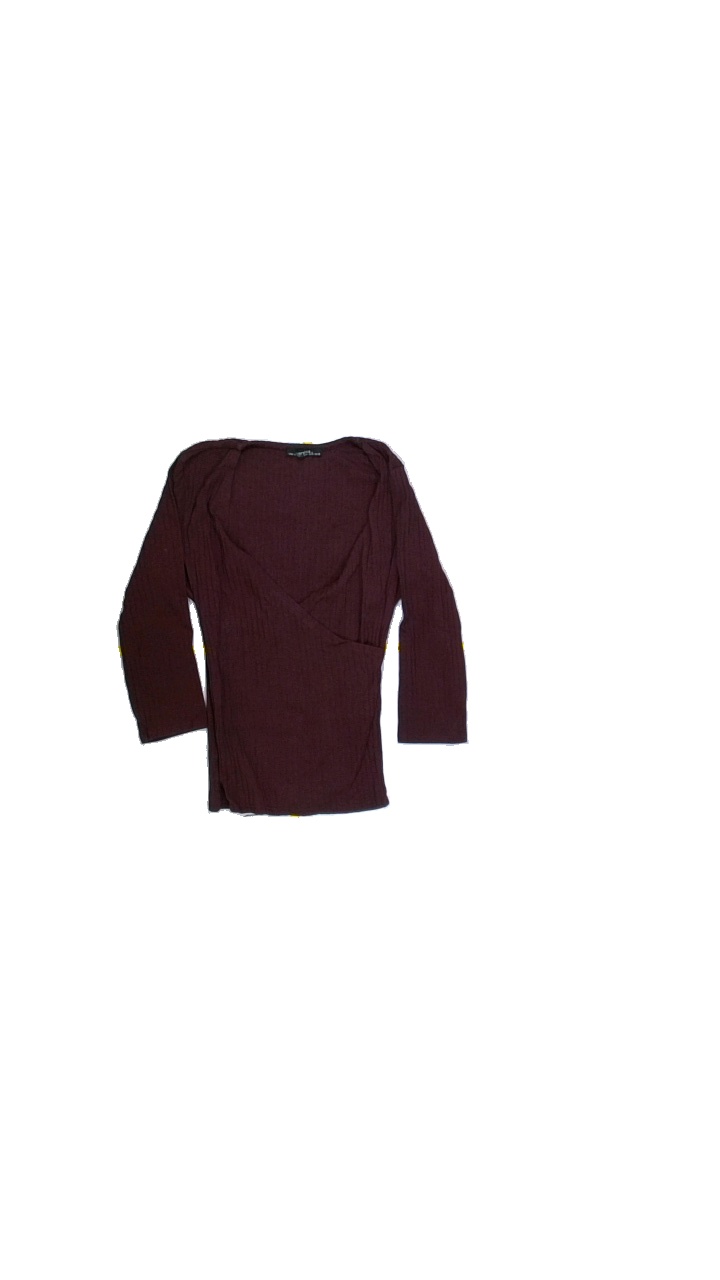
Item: Top (Ladies)
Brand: Bershka (zara)
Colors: Red
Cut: Regular, V-collar
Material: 96%cotton 4%elastane
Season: Autumn
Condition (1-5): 3
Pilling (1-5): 4
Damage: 1
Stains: Minor
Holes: Minor
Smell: Minor
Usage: Export
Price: <50